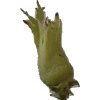
Label: peanut_shell_1x